Hurricane Carol

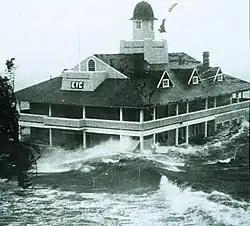
Edgewood Yacht Club in Rhode Island is flooded by the storm surge up to its first floor.

Before affecting North Carolina, the threat of Carol prompted a hurricane warning from Wilmington to Manteo. Storm warnings were issued southward to Charleston. Residents evacuated north of Wilmington along the ocean. While passing by the state, the strongest winds remained to the east of Hurricane Carol, though winds of were reported at Cape Hatteras. Further inland, the hurricane produced a wind gust of in Wilmington and in Cherry Point. The winds resulted in agricultural damage to the corn and soy bean crop. High winds caused minor damage to roofs and houses, and also downed some trees and power lines. Near the coast, waves from the storm damaged fishing piers, and flooding was reported in New Bern. High waves also damaged coastal roadways. Damage in the state totaled to around $228,000. Carol passed to the east of Virginia, and produced winds in Virginia Beach. The hurricane produced of rain in Norfolk. Further to the northwest, rainfall from the system alleviated drought conditions in the Washington, D.C. area. Damage was minor from Virginia to Delaware, where light rains fell. Precipitation also extended into Pennsylvania.